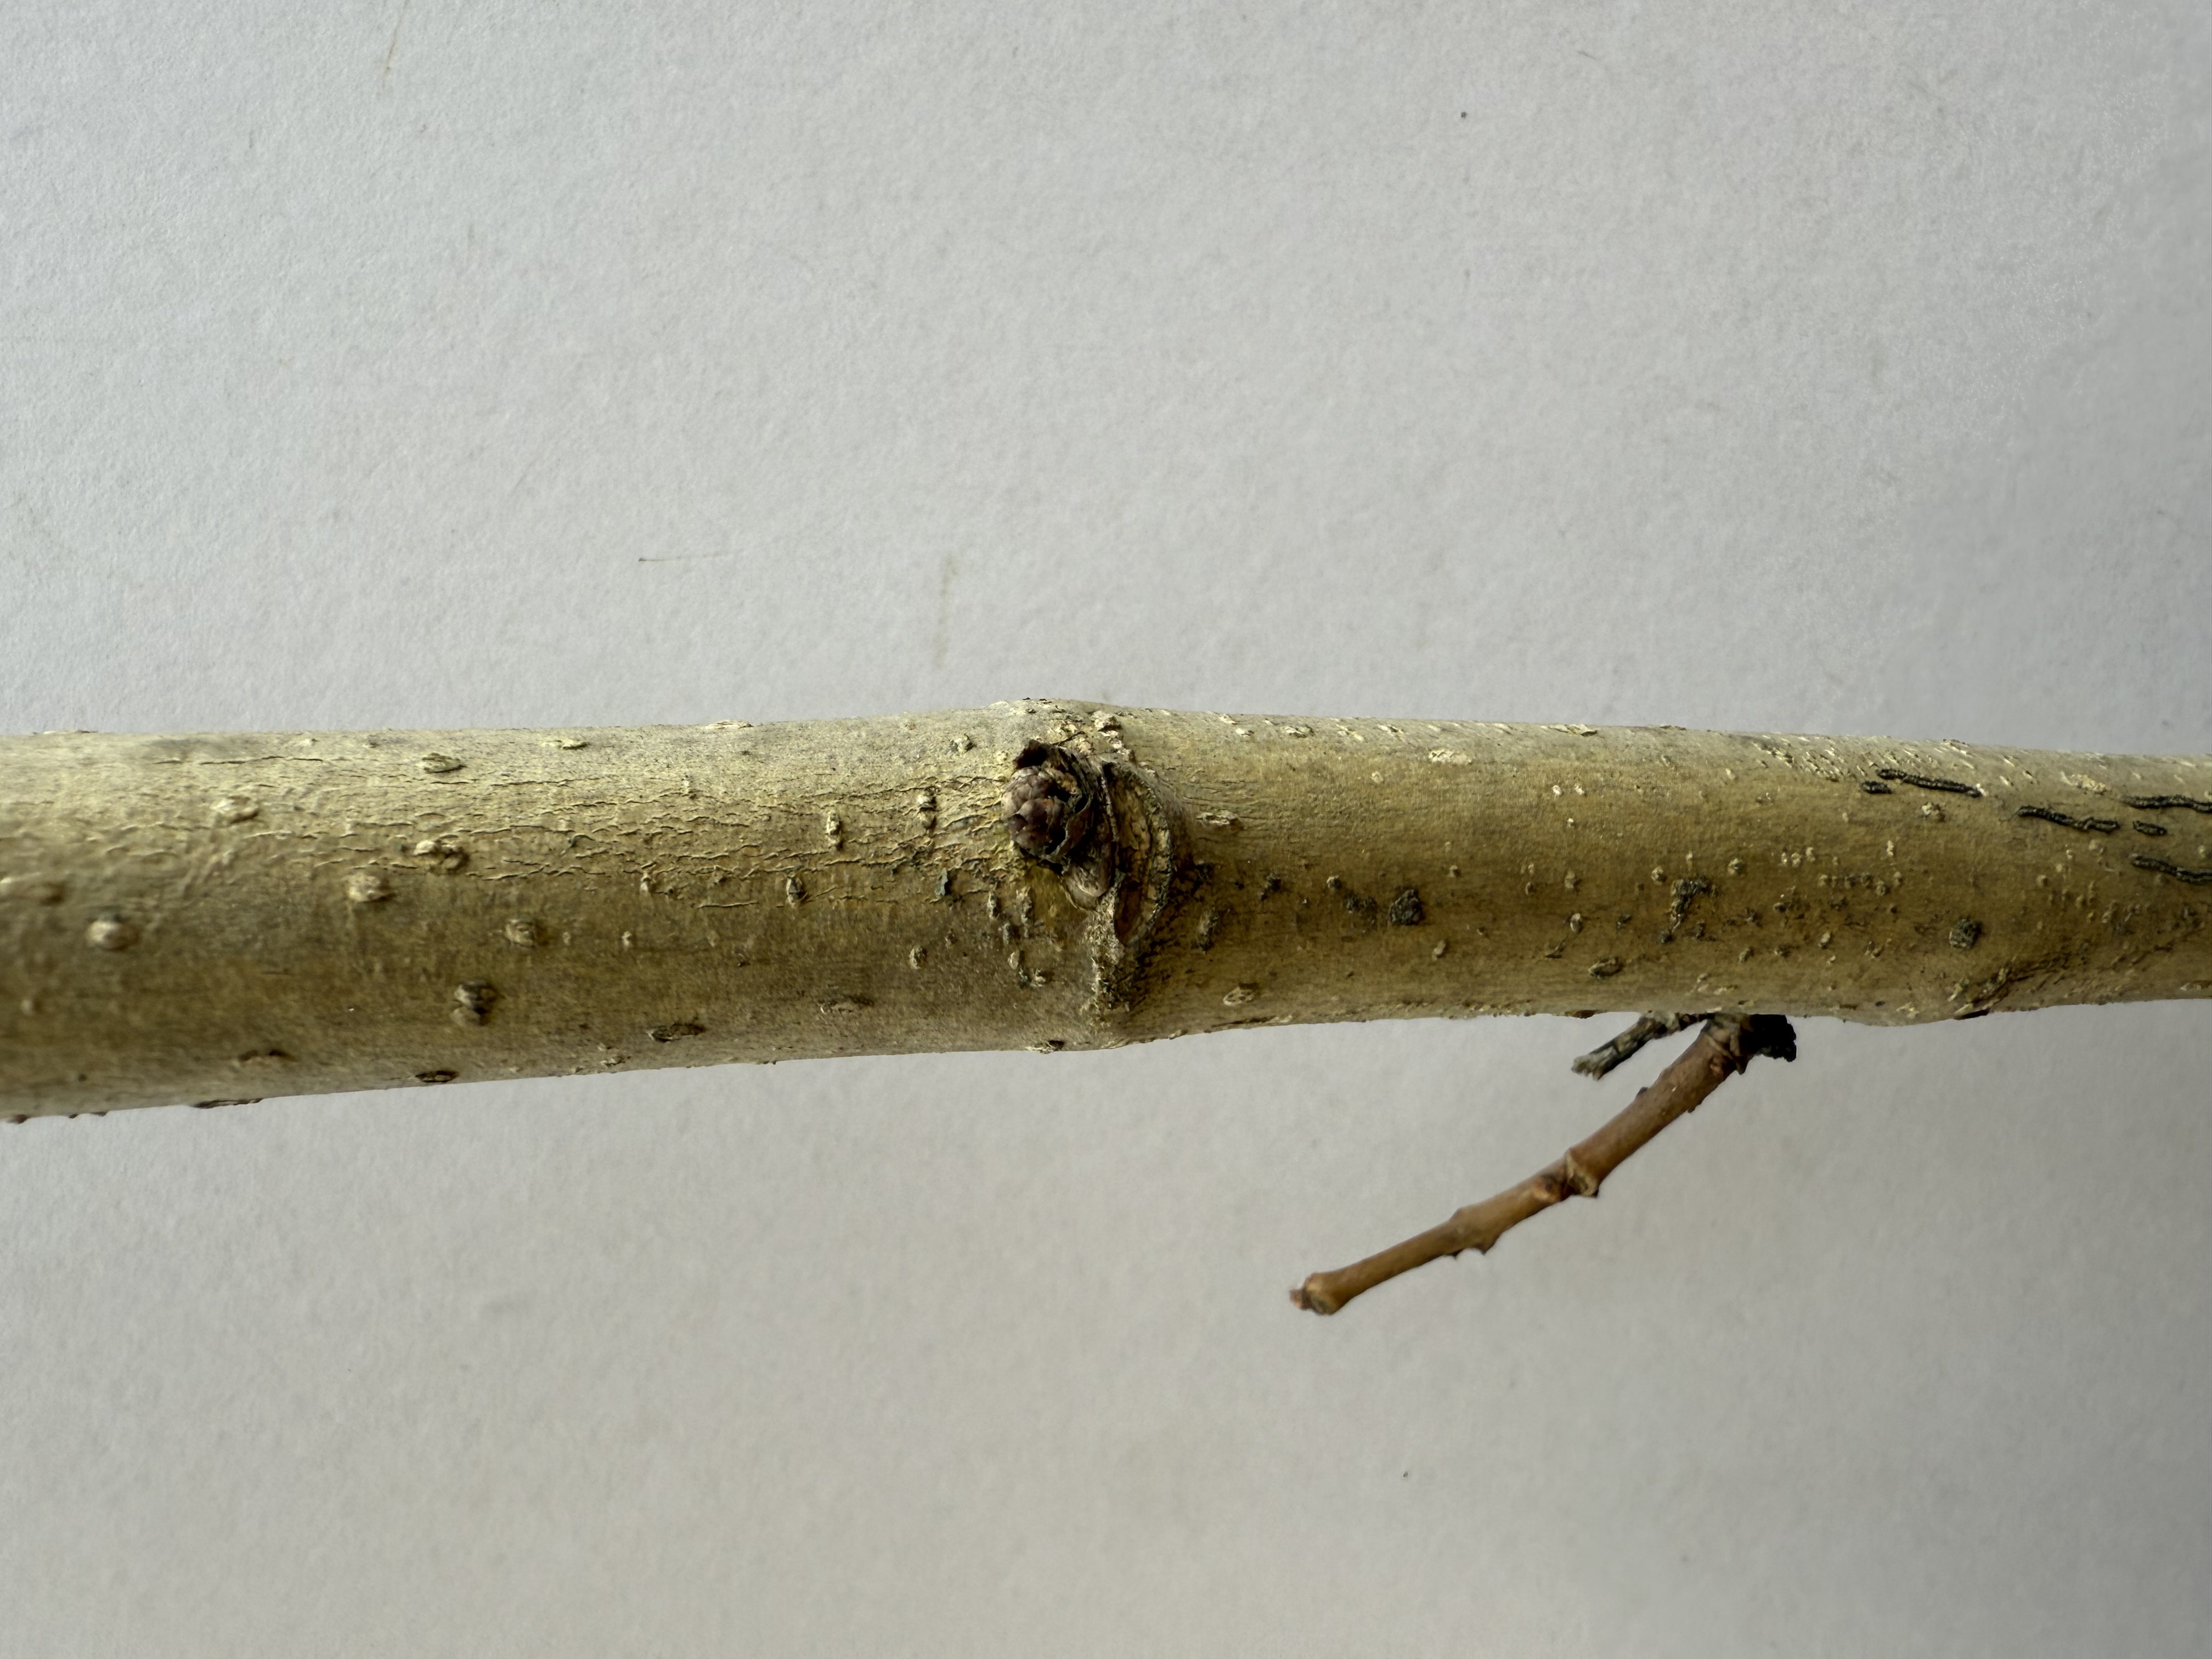
Variety: White Mulberry